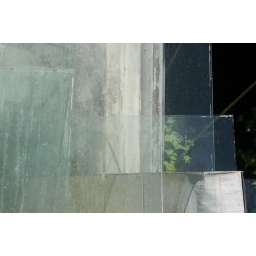
Sheets of glass leaning against the wall of a derelict school and former mansion; Georgetown, Malaysia